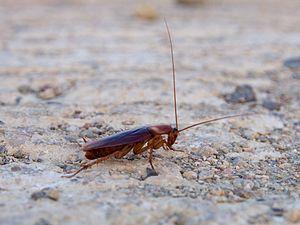
Blatte américaine (Periplaneta americana)